Häverö Church

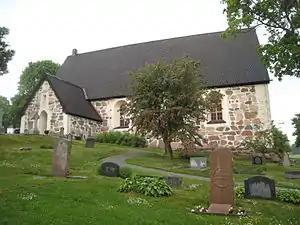
Häverö Church, external view

Häverö Church is a medieval Lutheran church in the Archdiocese of Uppsala in Stockholm County, Sweden.